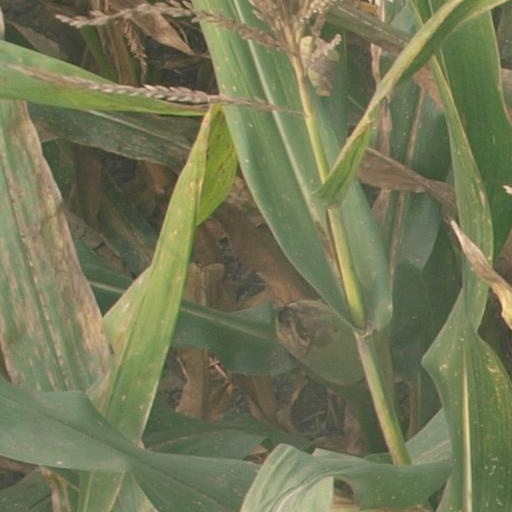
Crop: maize; corn